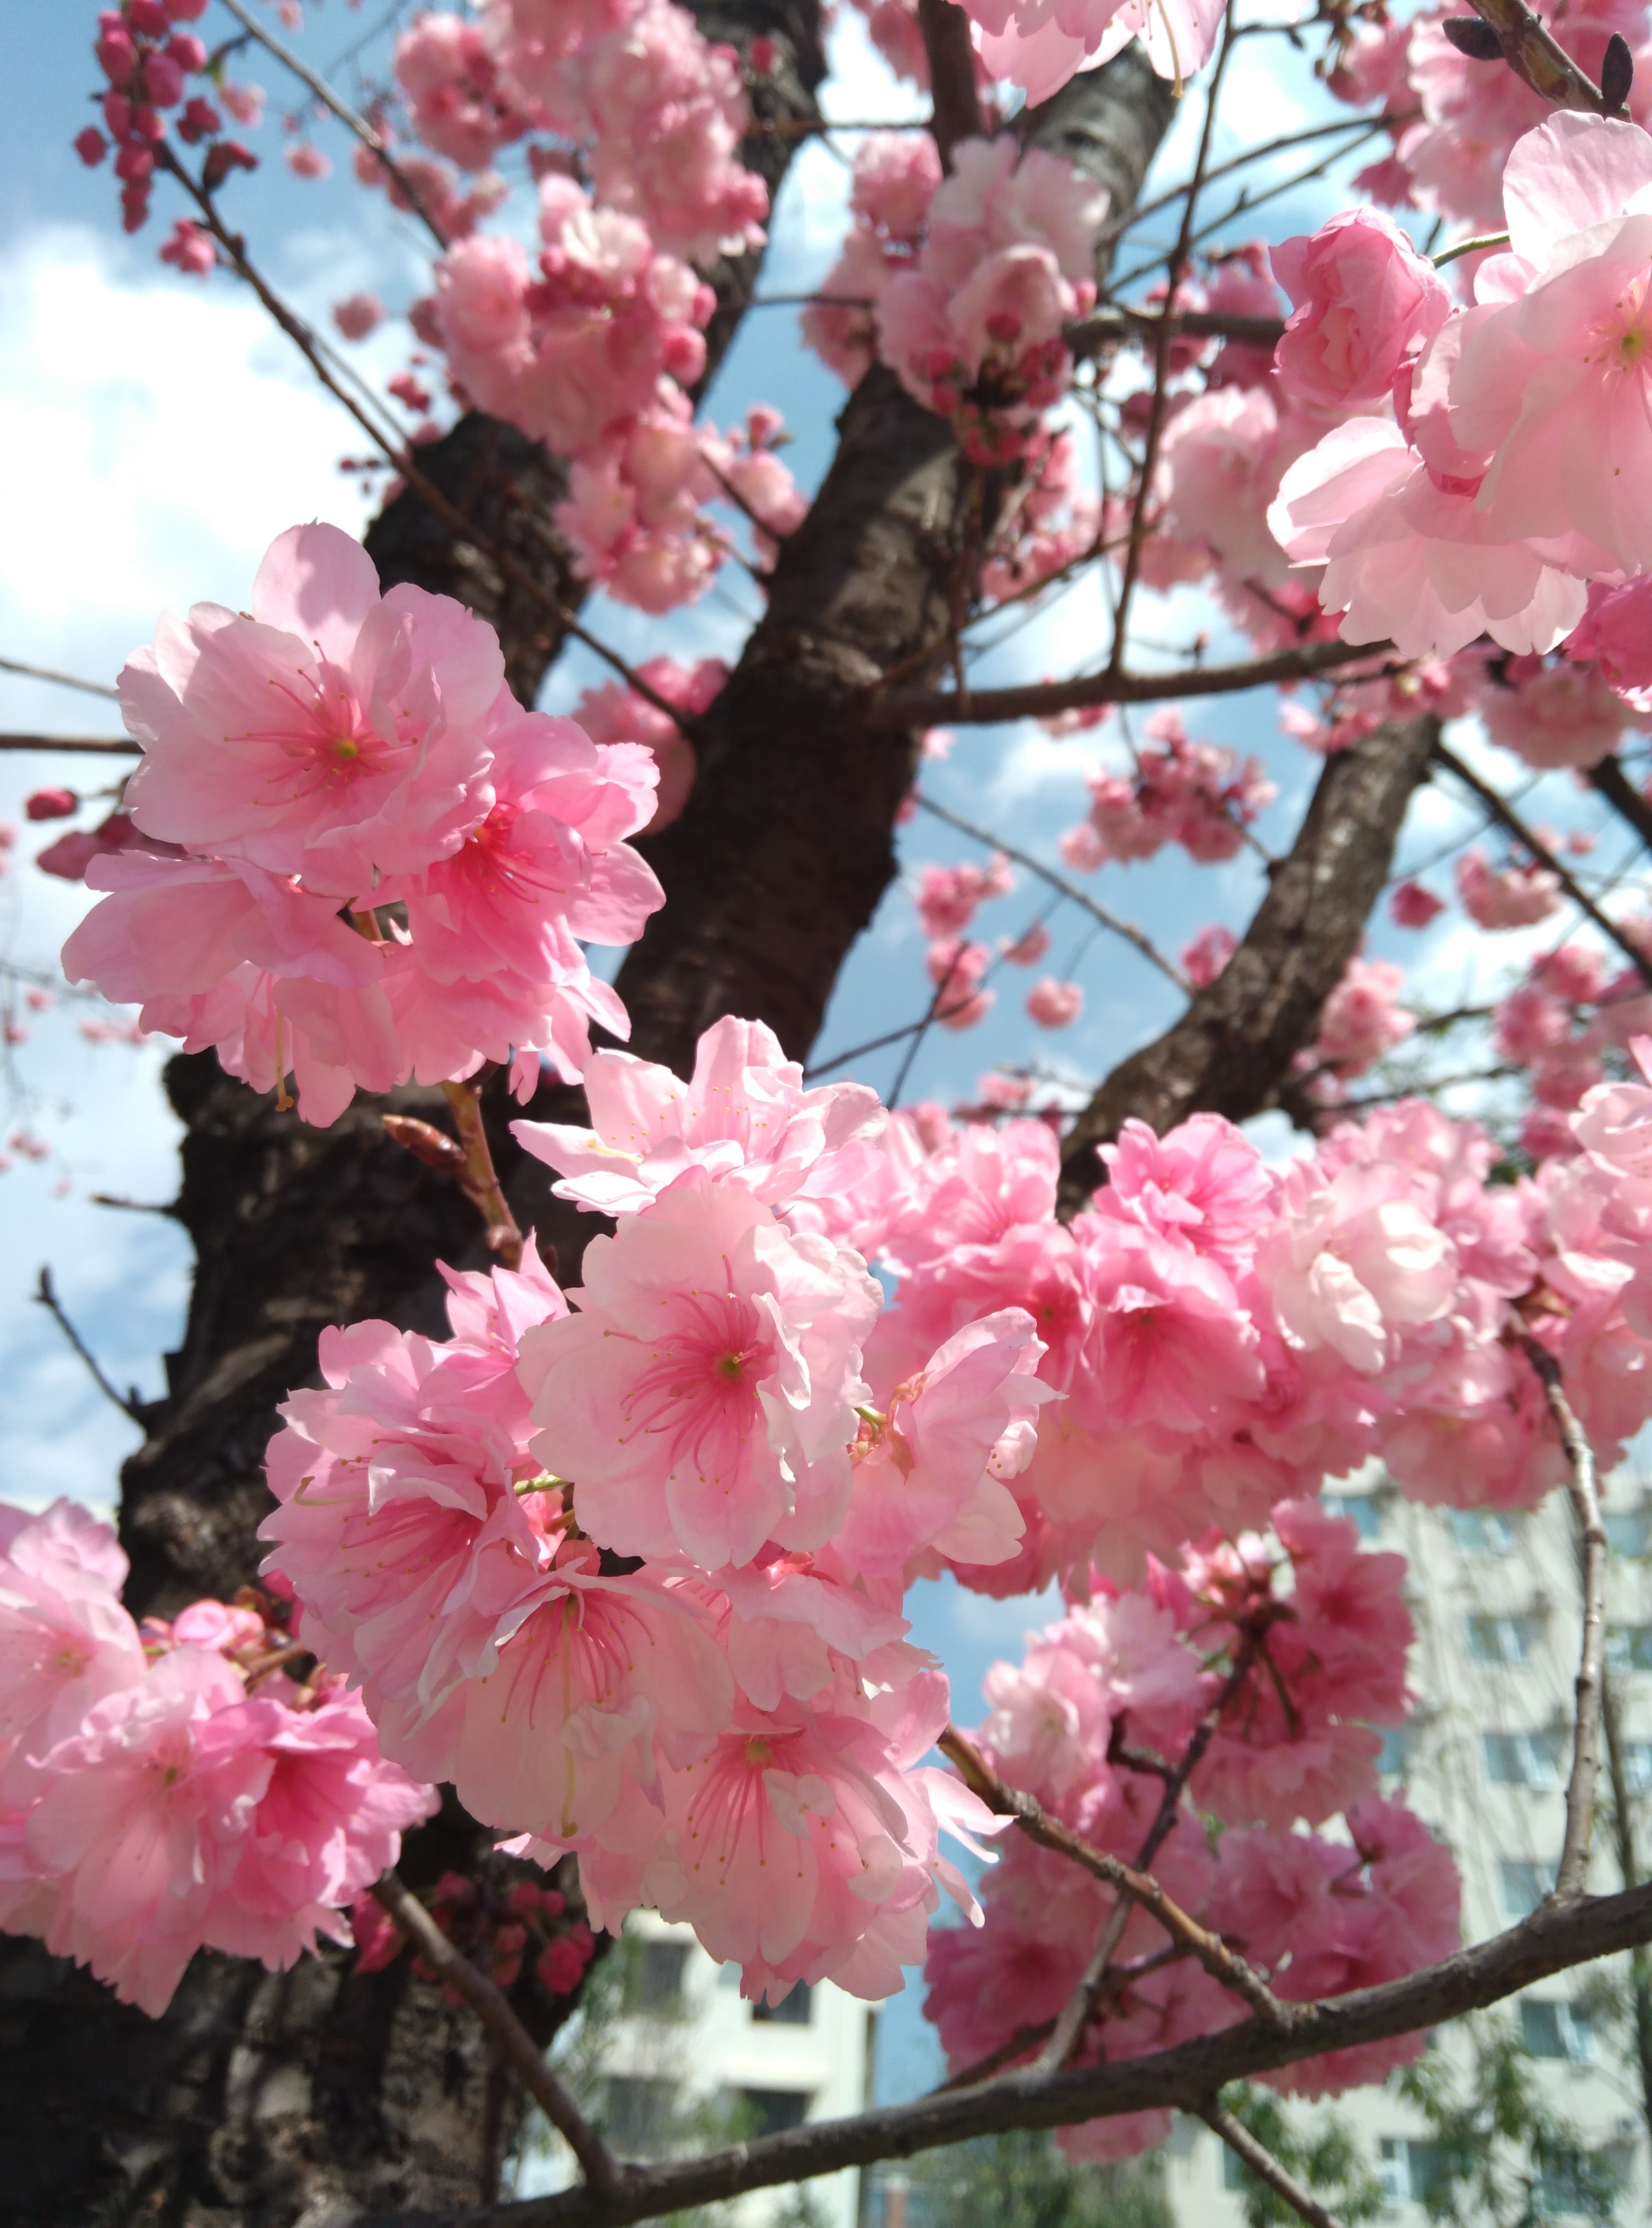
branch, blossom, plant, flower, petal, spring, produce, pink, cherry blossom, shrub, cherry, flowering plant, land plant